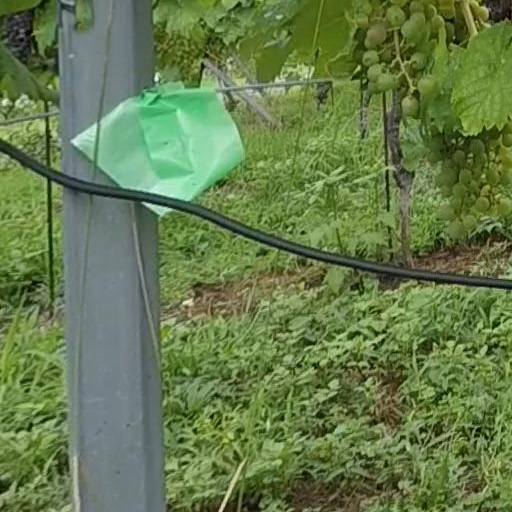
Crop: grape